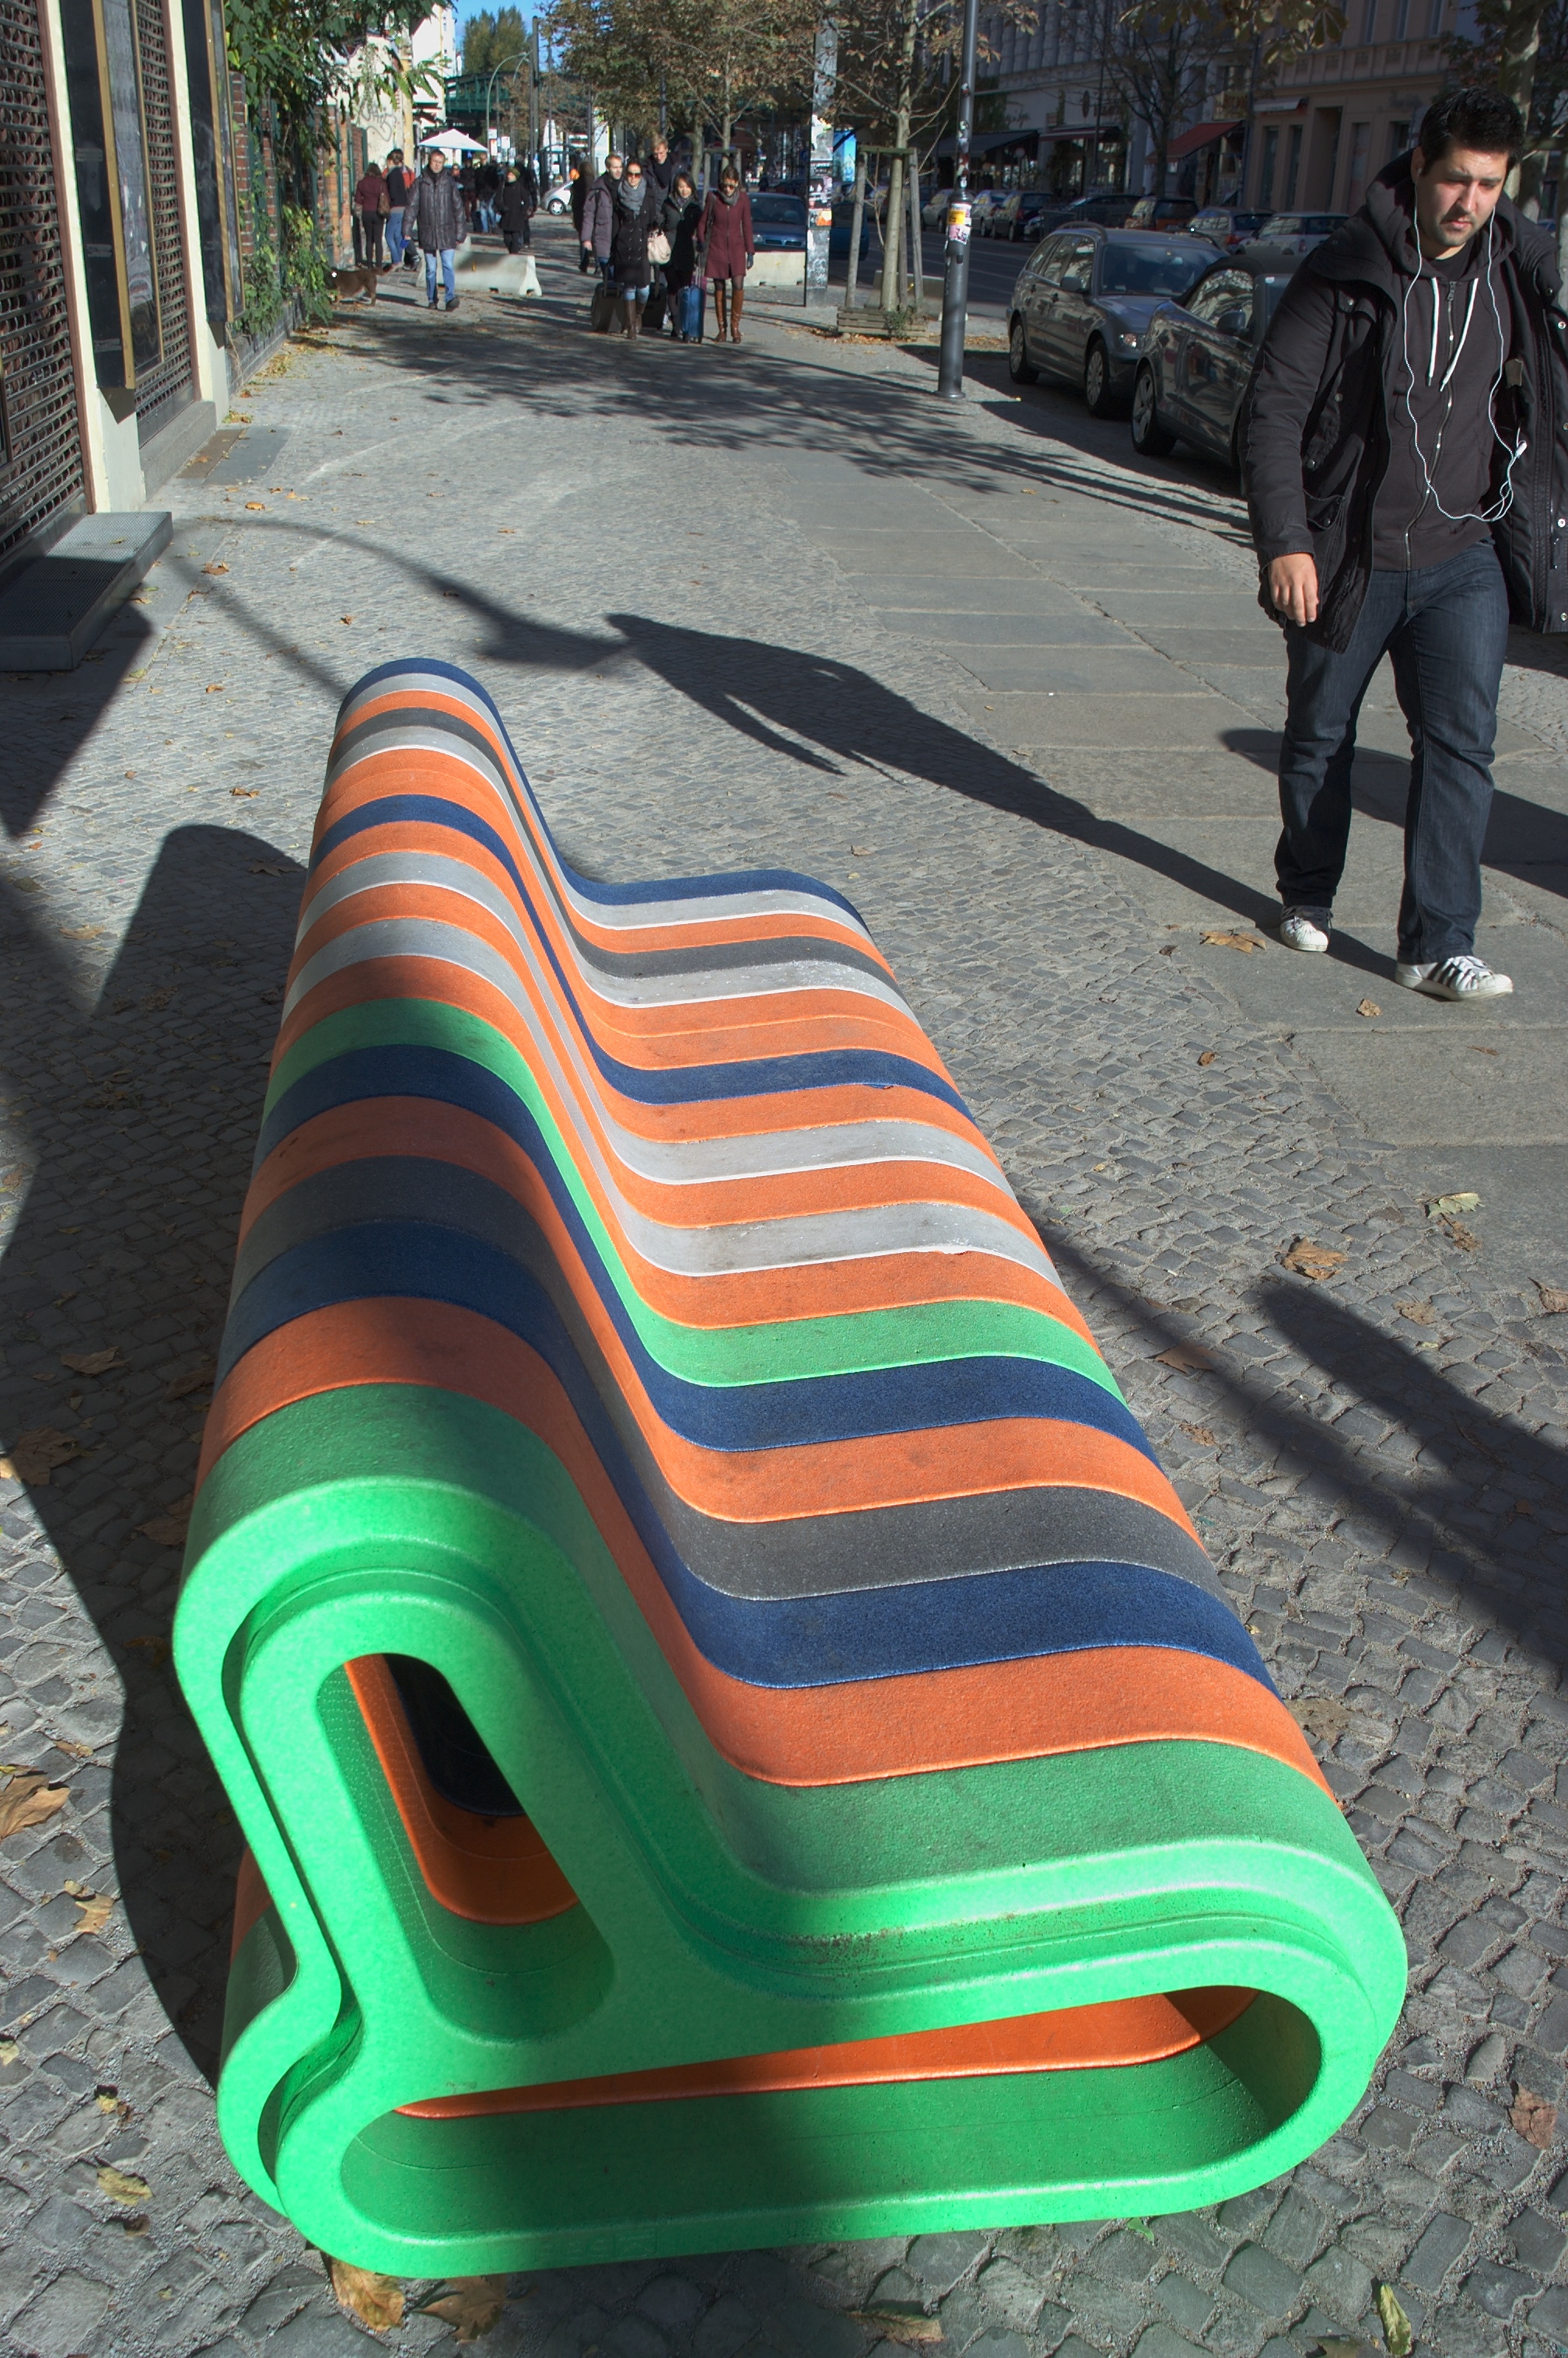
road, street, city, green, red, color, lane, public space, 2012, rawtherapee, germany, deutschland, berlin, pentax, 20mm, lenstagged, steffenzahn, k100d, justpentax, iamflickr, cosina, voigtlander, skopar, colorskopar, cv20, colorskopar20mmf35slii, 20mmf35slii, voigtlander20mm, cv2035, skopar20mmf35, prenzlauerberg, cosinavoigtl nder, cosinavoigtl ndercolorskopar20mmf35, voigtl nder20mmf35colorskoparslii, voigtl nder20mmf35